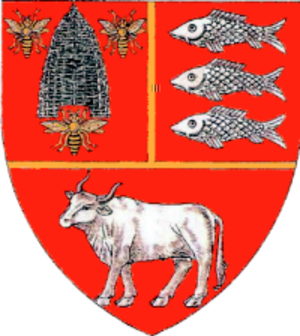
Vaslui (distrikt)
Coat of Arms of Vaslui county
Vaslui er et distrikt i Moldavien i Rumænien med 455.049 indbyggere. Hovedstad er byen Vaslui.